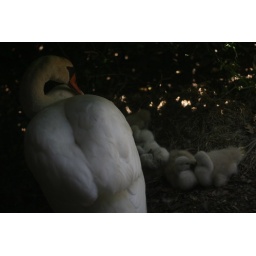
I took this shot through the window of a ground floor conference room in my building.